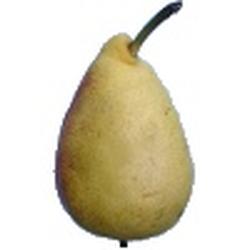
Label: Pear